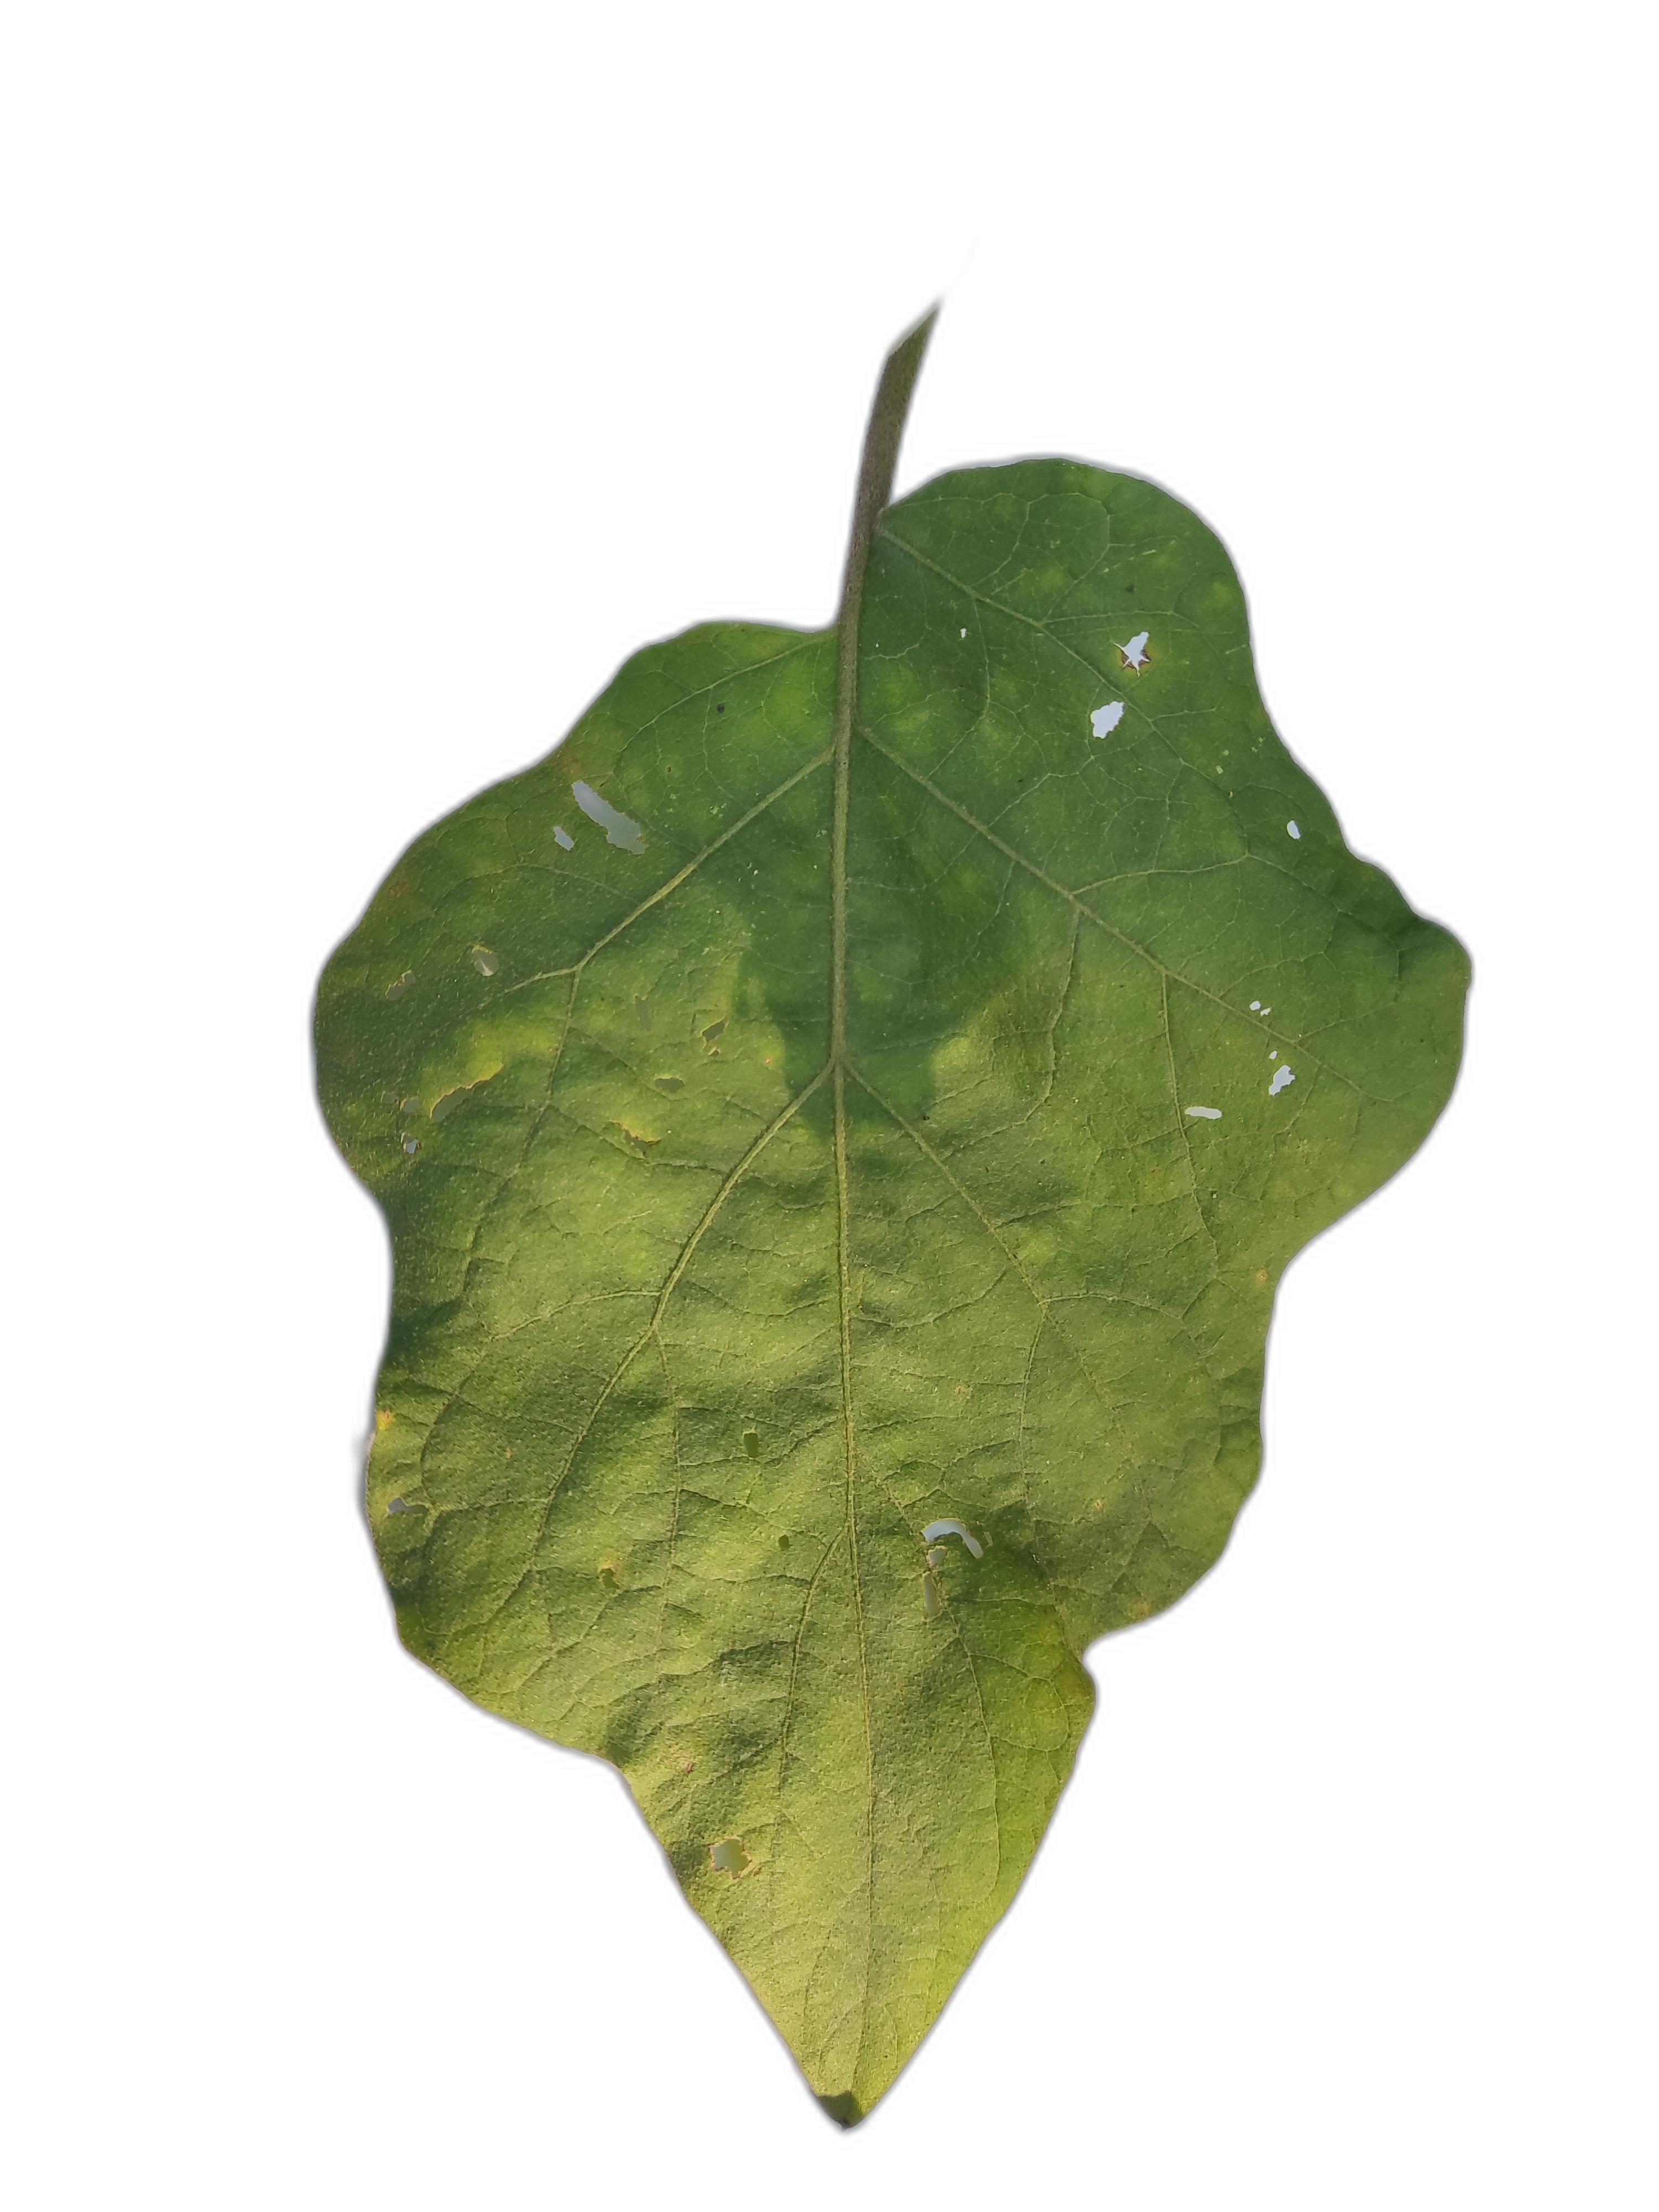
Label: Insect Pest Disease